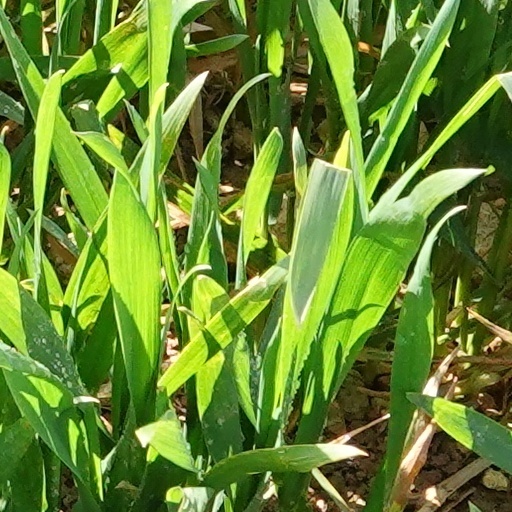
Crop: wheat